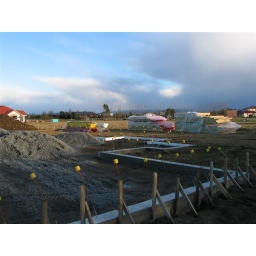
Foundations done, stones ready for the floor slab &amp;amp; frames for walls in background... &amp;amp; a huge weather front coming in!